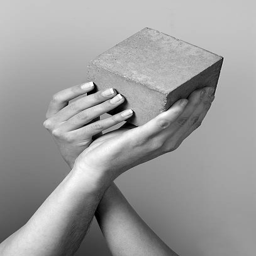
isolated image of a hand holding a wooden cube